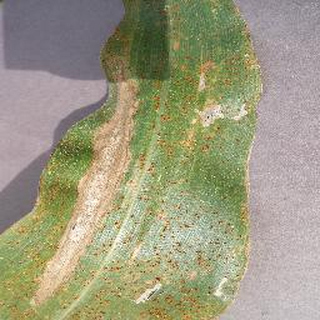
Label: corn_northern_leaf_blight